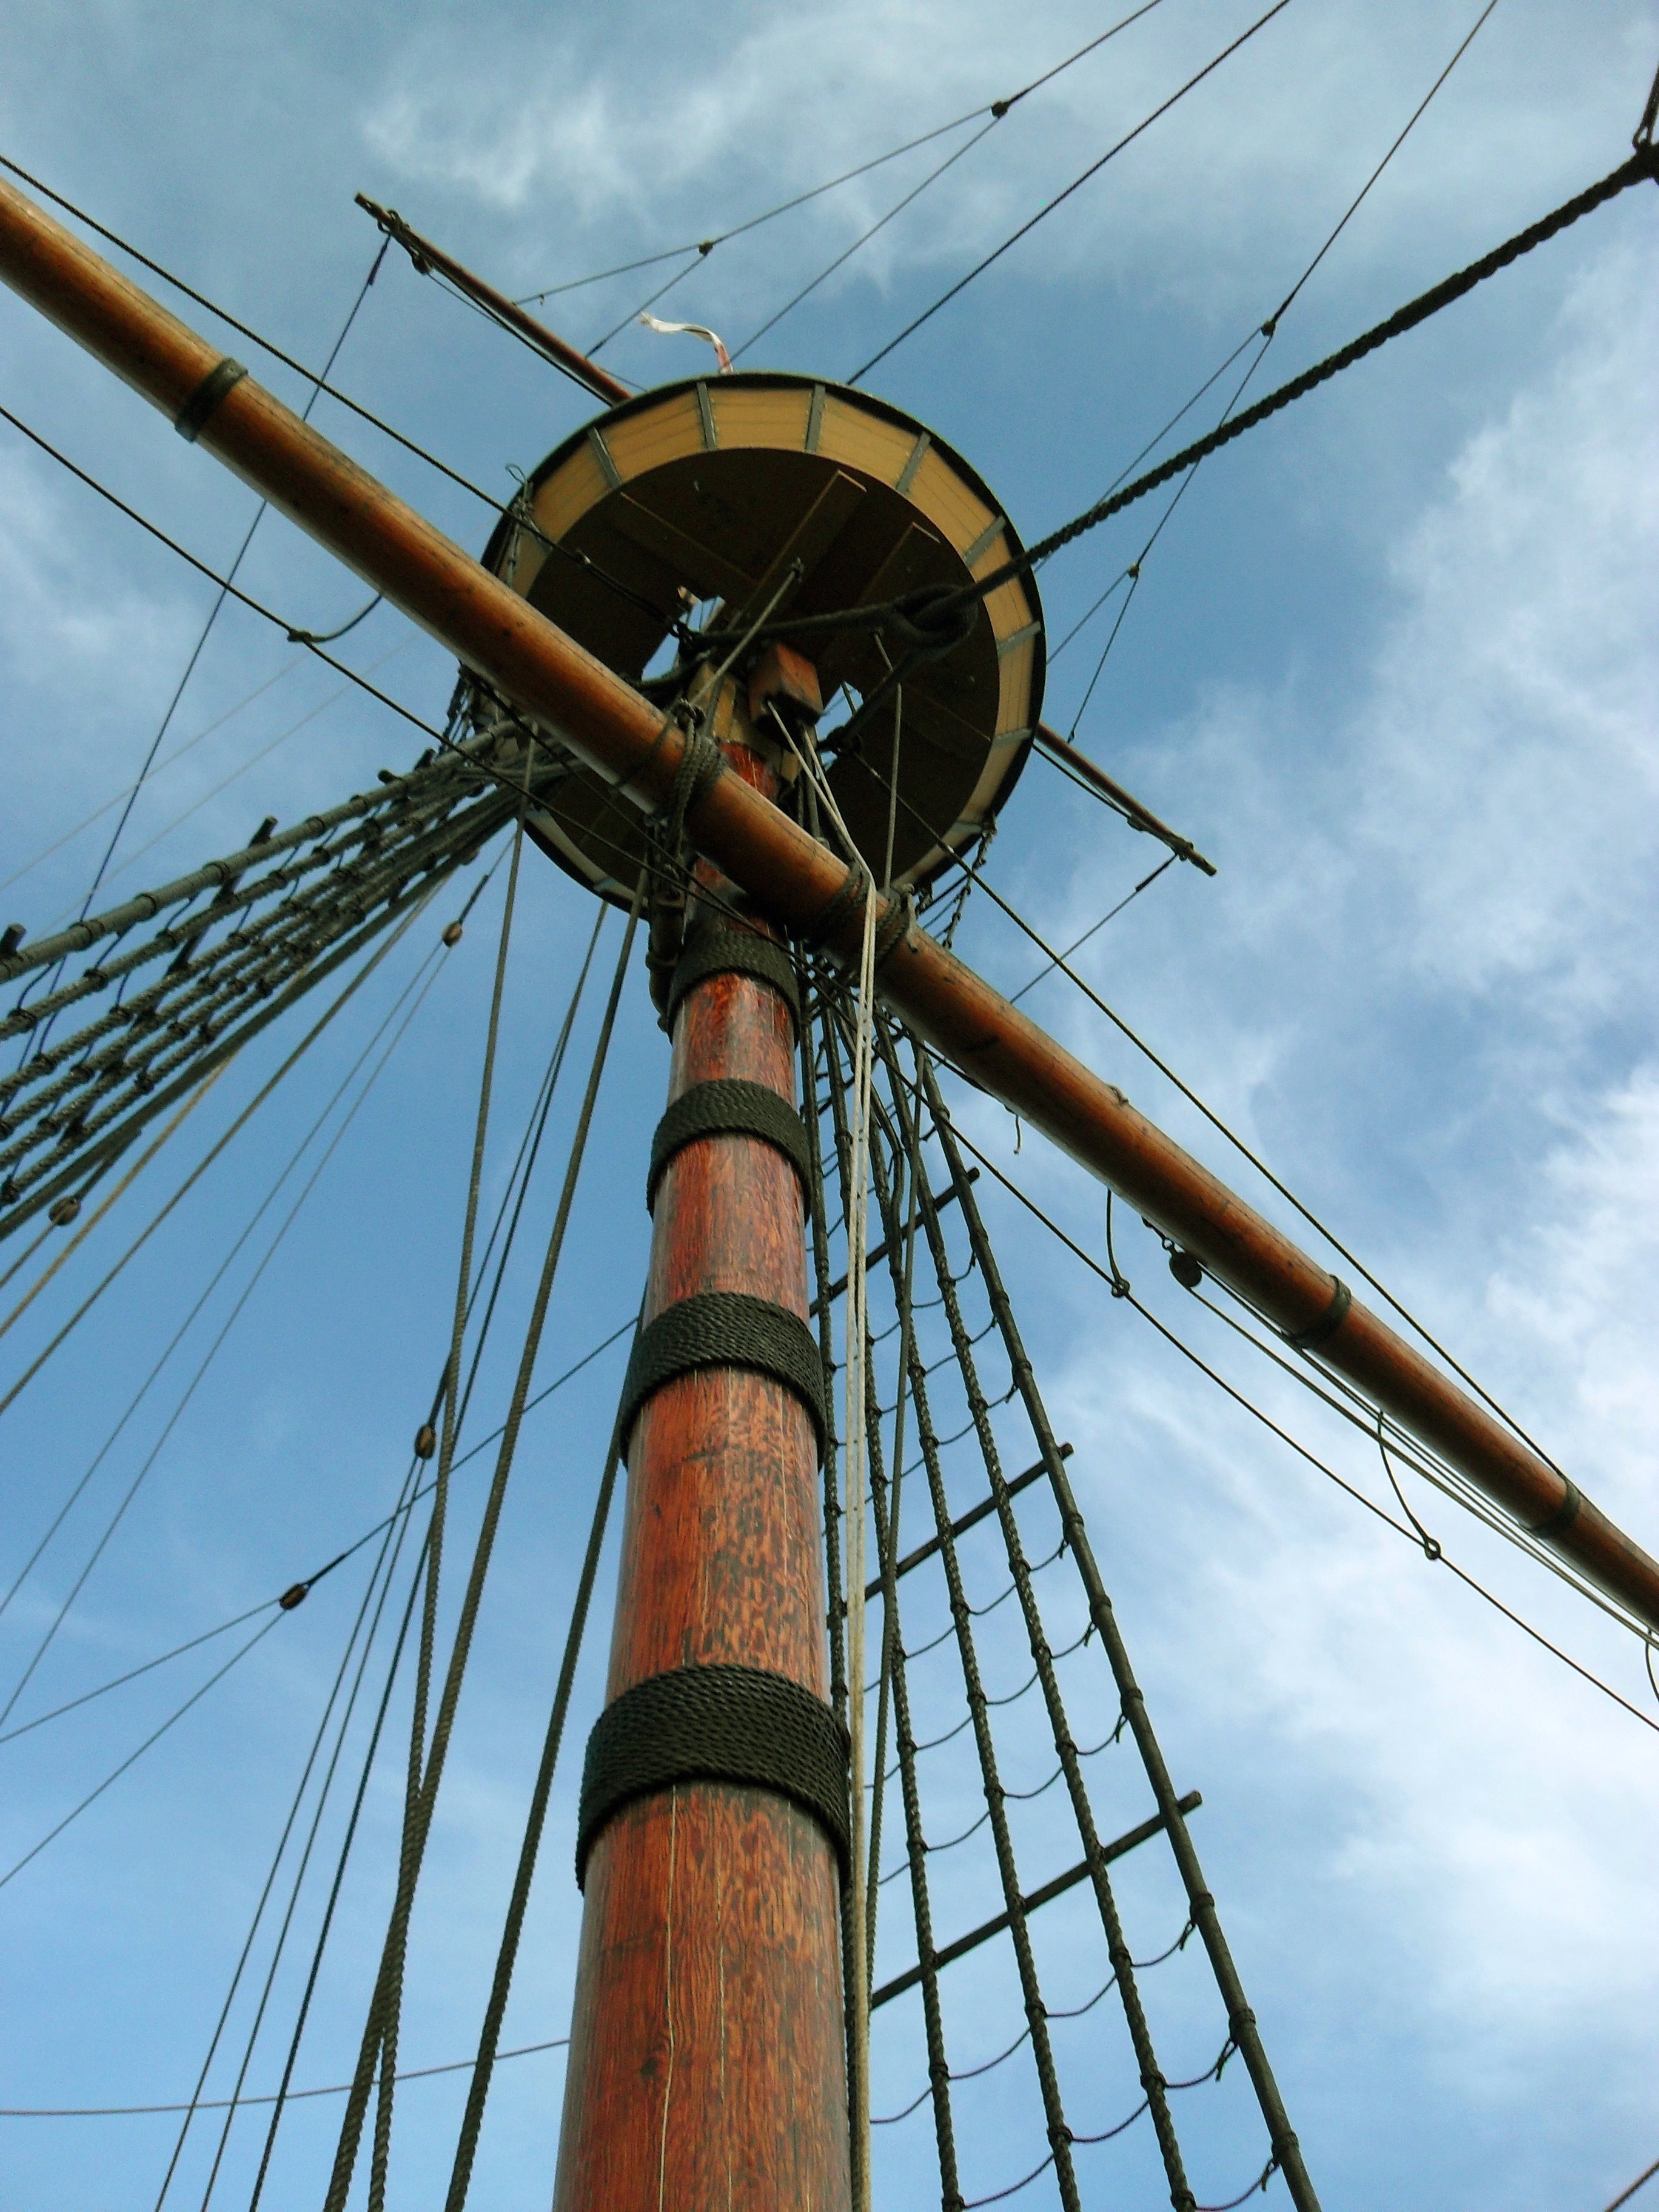
sea, sky, boat, windmill, wind, ship, vessel, vehicle, mast, sailing, rigging, machine, historic, electricity, sailboat, energy, mill, sail, marine, history, historical, mayflower, crows nest, pilgrims, outdoor structure, overhead power line, plymouth massachusetts